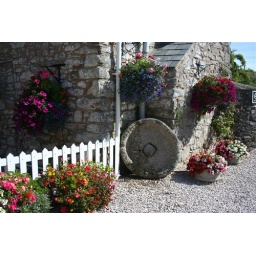
An old mill stone by the bread oven